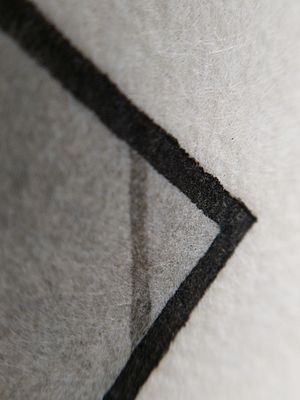
Japanpapir / Forskellige typer washi
Japanpapir er en type håndlavet kludepapir lavet i Japan. Det kaldes også ofte rispapir. Japanpapir kan være ganske tykt og have en let gullig og silkeagtig overflade. Det er meget holdbart og kan være stærkt som pergament. Det slidstærke washi-papir har fibre baseret på baststaver som man finder i Kozo, Mitsumata og bark fra Ganpi. Foruden disse er også hamp, bambus, hvede, ris og nogle andre plantefibre brugt i specielle tilfælde.